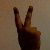
The image shows a hand gesture representing the number 2 in Indian Sign Language.